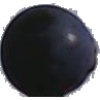
Label: Grape Blue 1